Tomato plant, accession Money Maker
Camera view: vertical (180 deg); turntable rotation: 300 degrees
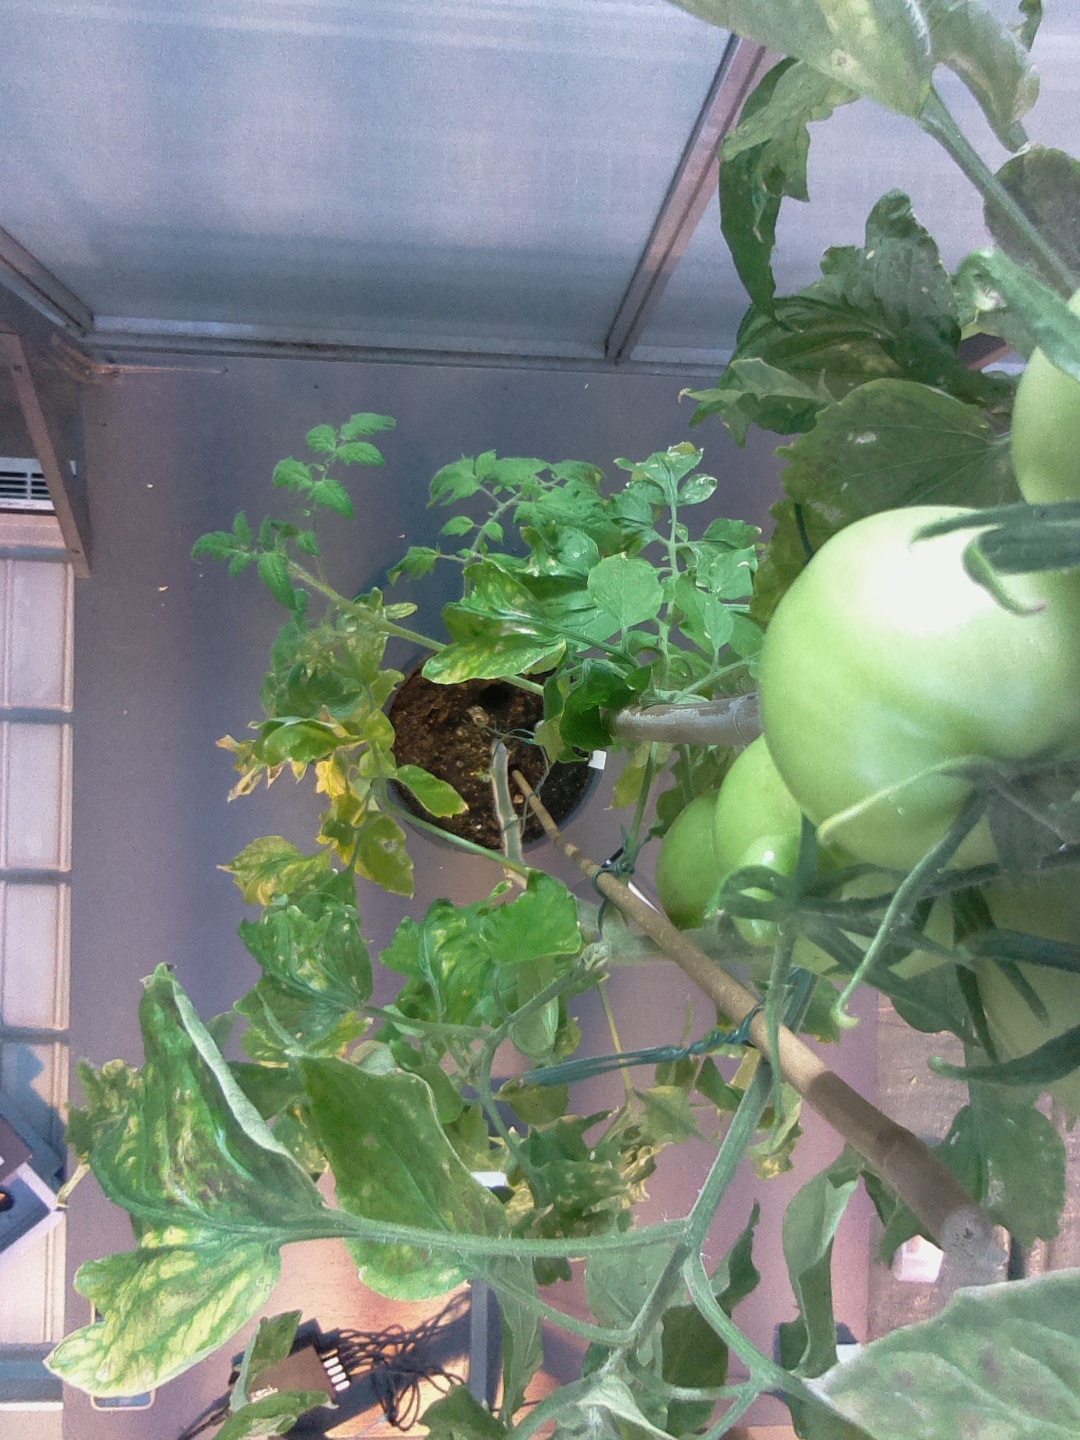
BBCH growth stage 77: 70%-80% of final fruit size